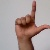
The image shows a hand gesture representing the letter 'L' in Indian Sign Language.